1819 Rann of Kutch earthquake

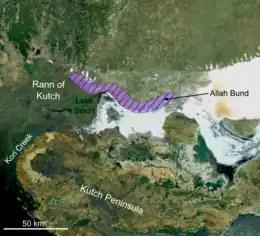
Satellite photo showing location of the Allah Bund and Lake Sindri

The 1819 Rann of Kutch earthquake occurred at about 18:45 to 18:50 local time on 16 June 1819. It had an estimated magnitude ranging from 7.7 to 8.2 on the moment magnitude scale and a maximum perceived intensity of XI ("Extreme") on the Mercalli intensity scale. It triggered a tsunami and caused at least 1,543 deaths. The earthquake caused an area of subsidence that formed the Sindri Lake and a local zone of uplift to the north about long, wide and high that dammed the Koree / Kori / Puran / Nara river. This natural dam was known as the Allah Bund ("Dam of God").